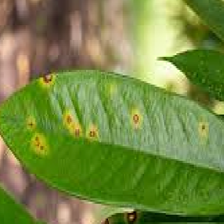
Label: canker_disease